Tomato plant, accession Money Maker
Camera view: horizontal (90 deg, fisheye); turntable rotation: 210 degrees
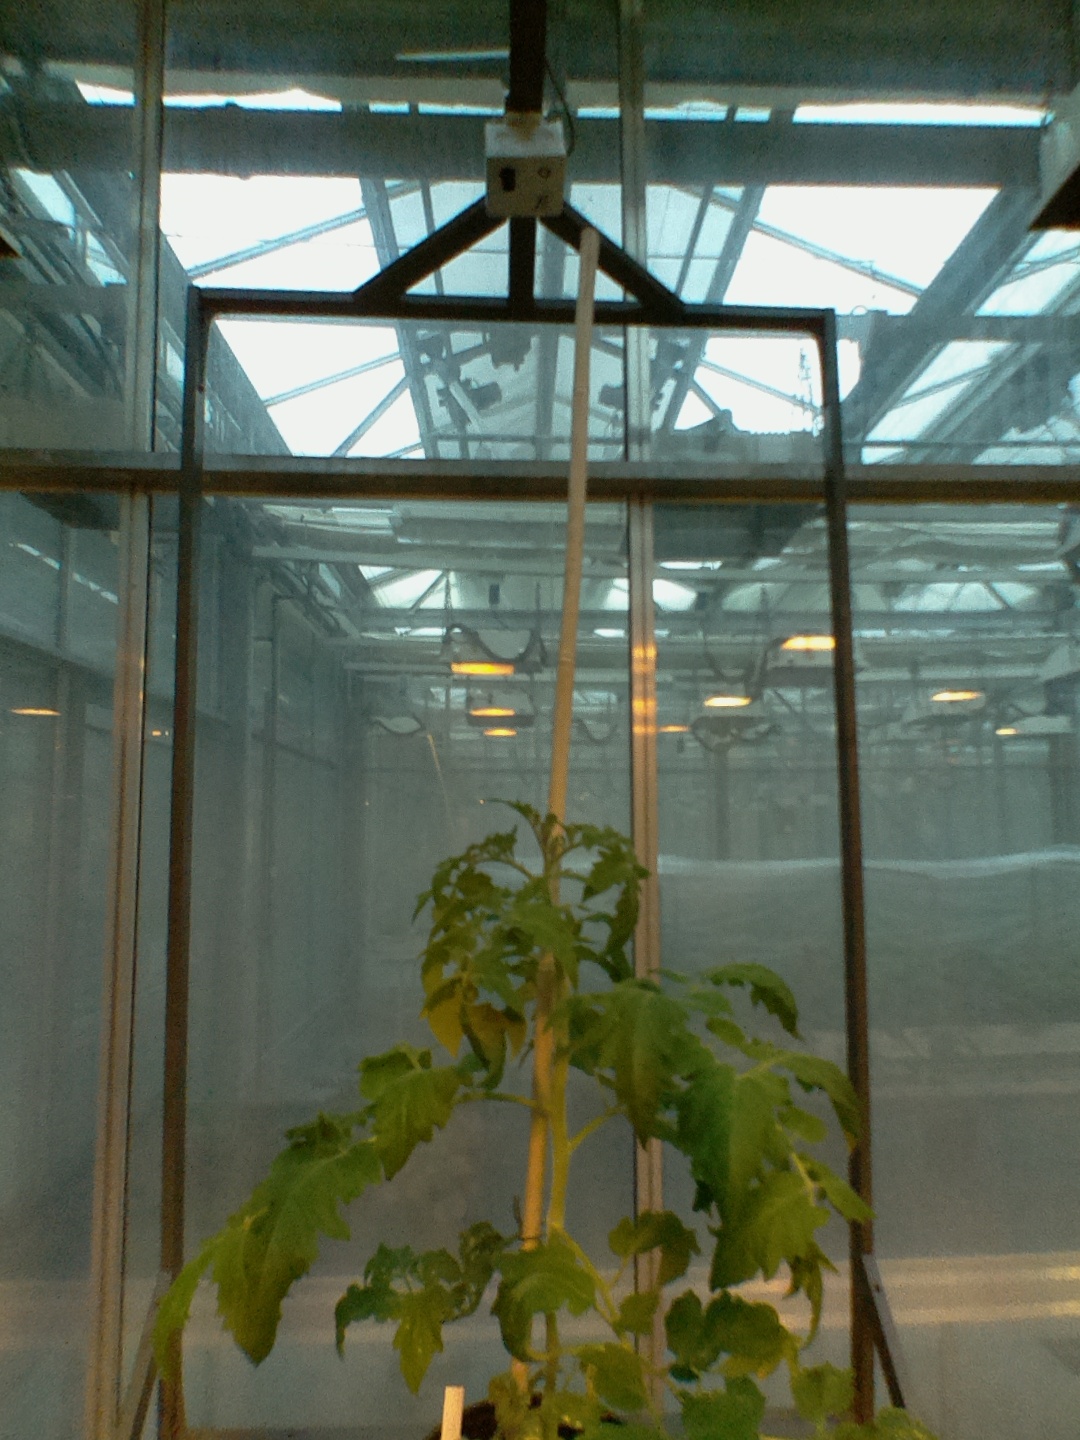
BBCH growth stage 52: 2 inflorescences visible